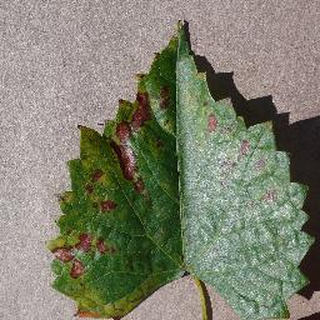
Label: grape_esca_black_measles